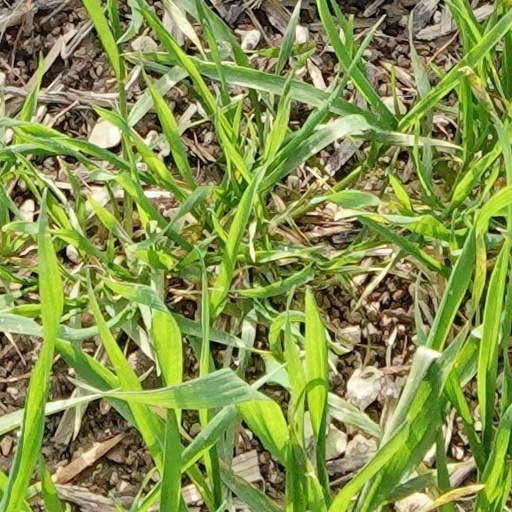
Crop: wheat